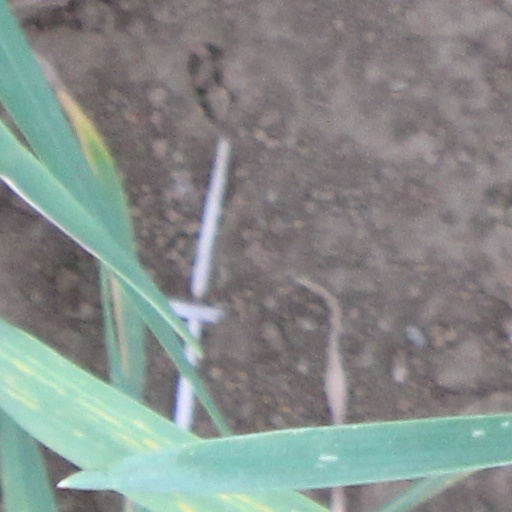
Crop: wheat